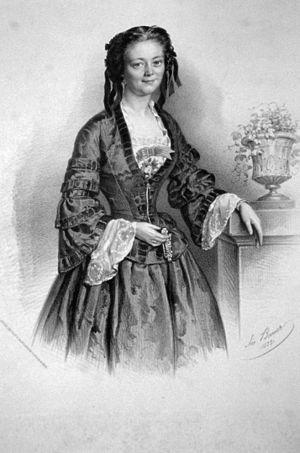
Charlotte Birch-Pfeiffer, née le 23 juin 1800 à Stuttgart et morte le 25 août 1868 à Berlin, est une actrice dramatique et une femme de lettres allemande qui a adapté pour la scène des œuvres littéraires et composé quelques pièces.